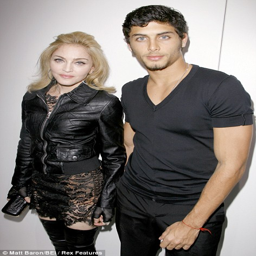
repeating the pattern : pop artist also raised eyebrows when she dated celebrity , who 's mother was